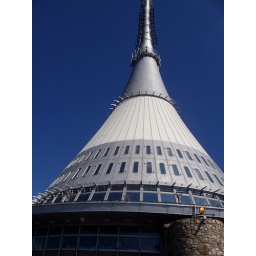
This is broadcasting tower and hotel - both in the same building :)